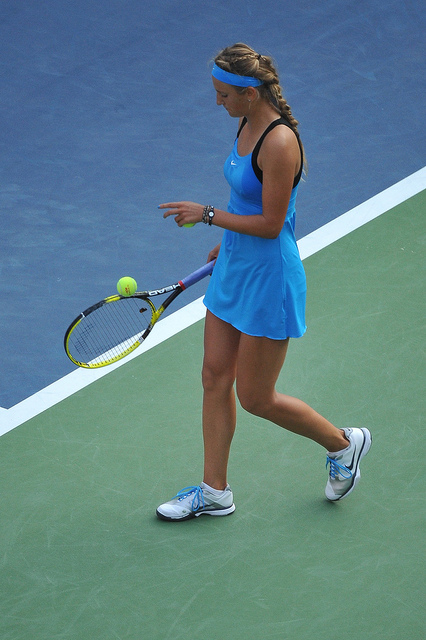
vận động viên tennis nữ đi bộ trên sân tay cầm vợt tennis